Chris Penk

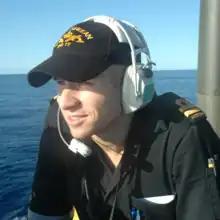
Penk onboard HMAS "Sheean"

Penk was born in West Auckland. He attended Kelston Boys' High School and graduated from the University of Auckland with a Bachelor of Arts in 1999 and a Bachelor of Laws with Honours in 2010. He joined the Royal New Zealand Navy, serving as an officer on HMNZS "Te Kaha". He was an aide-de-camp for Governor-General Silvia Cartwright, before joining the Australian Defence Force for four years.